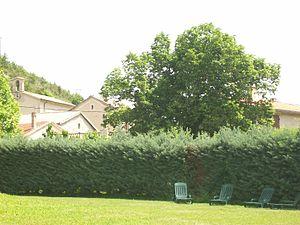
vue du hameau des Bégües depuis le parc de l'hôtel ""le Céans"""
Sainte-Colombe est une commune française située dans le département des Hautes-Alpes en région Provence-Alpes-Côte d'Azur, à six kilomètres d'Orpierre et à huit kilomètres de Laborel. La route des Princes d'Orange, d'Orange à Orpierre, traverse la commune aux Béguës et aux Catoyes. La commune fait partie du parc naturel régional des Baronnies provençales créé en 2015.